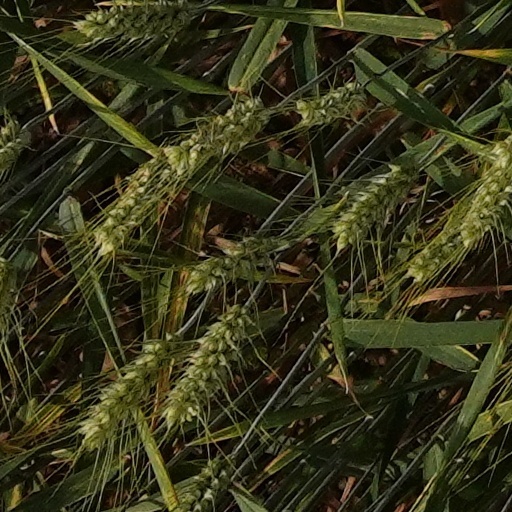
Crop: wheat